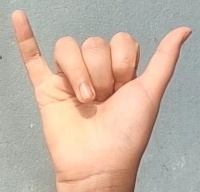
ASL sign: Y